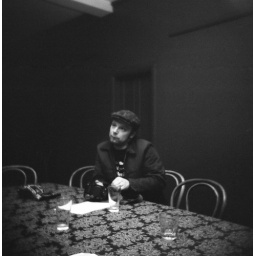
vinnie at the table in front of the red wall